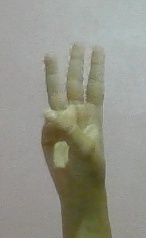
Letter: thaa